Vietnam veteran

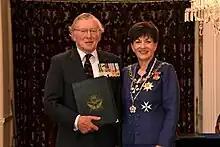
New Zealand Army veteran Rob Munro (left), receiving a Mention-in-dispatch award from Governor-General Patsy Reddy for action in Vietnam.

The term has been used to describe veterans who served in the armed forces of South Vietnam, the United States Armed Forces, and other South Vietnam–backed allies, whether or not they were stationed in Vietnam during their service. However, the more common usage distinguishes between those who served "in-country" and those who did not serve in Vietnam by referring to the "in-country" veterans as "Vietnam veterans" and the others as "Vietnam-era veterans." Regardless, the U.S. government officially refers to all as "Vietnam-era veterans."